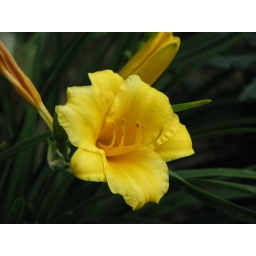
A picture I took of a yellow flower in my back yard.